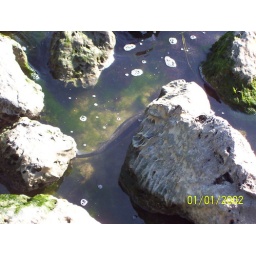
fish in water